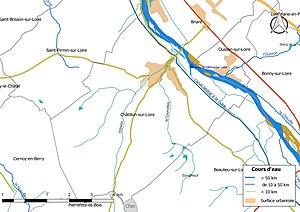
Carte du réseau hydrographique de la commune de fr:Châtillon-sur-Loire (France).
Châtillon-sur-Loire est une commune française située dans le département du Loiret en région Centre-Val de Loire.